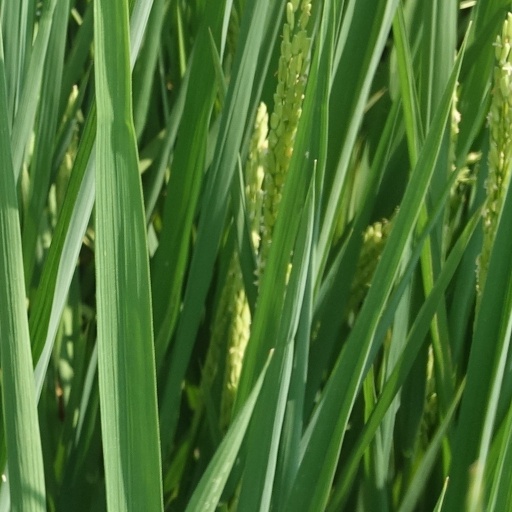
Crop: rice